Daniel Karam Toumeh

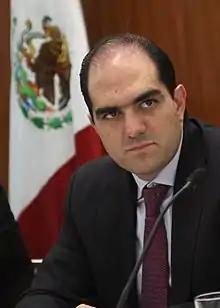
Daniel Karam Toumeh

Daniel Karam Toumeh (born March 15, 1973, in Mexico City), has a BA in Economics from ITAM and holds a master's degree in Public Administration from the John F. Kennedy School of Government at Harvard University. Currently he is the CEO of Hill+Knowlton Strategies Mexico.